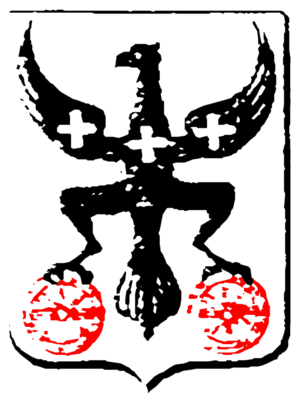
Description
Fils d'un Lieutenant du Roi, il est né à Bazas à la fin du XVᵉ siècle.
Grépiac est une commune française située dans le département de la Haute-Garonne, en région Occitanie.